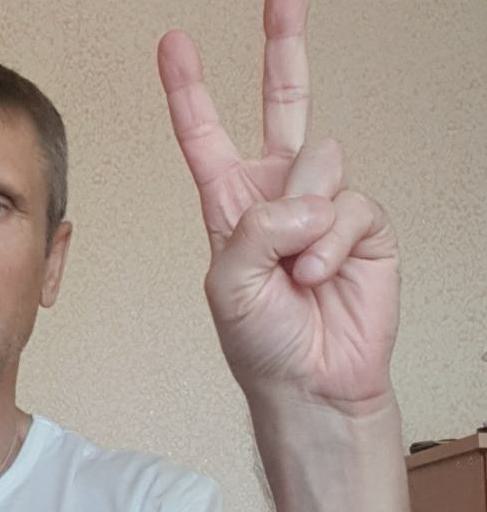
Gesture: peace